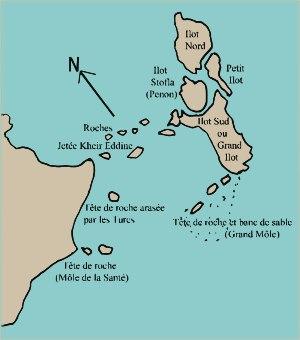
Le Peñon d'Alger est l'ensemble de quatre îlots séparés qui entouraient la ville d'Alger jusqu'à réalisation de la jetée sous le gouvernement de Khayr ad-Din Barberousse.